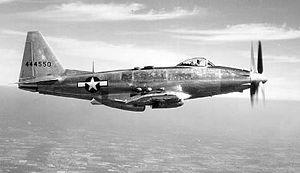
Le Fisher P-75 Eagle est un prototype de chasseur américain des années 1940 produit par la division Fisher Body de General Motors.